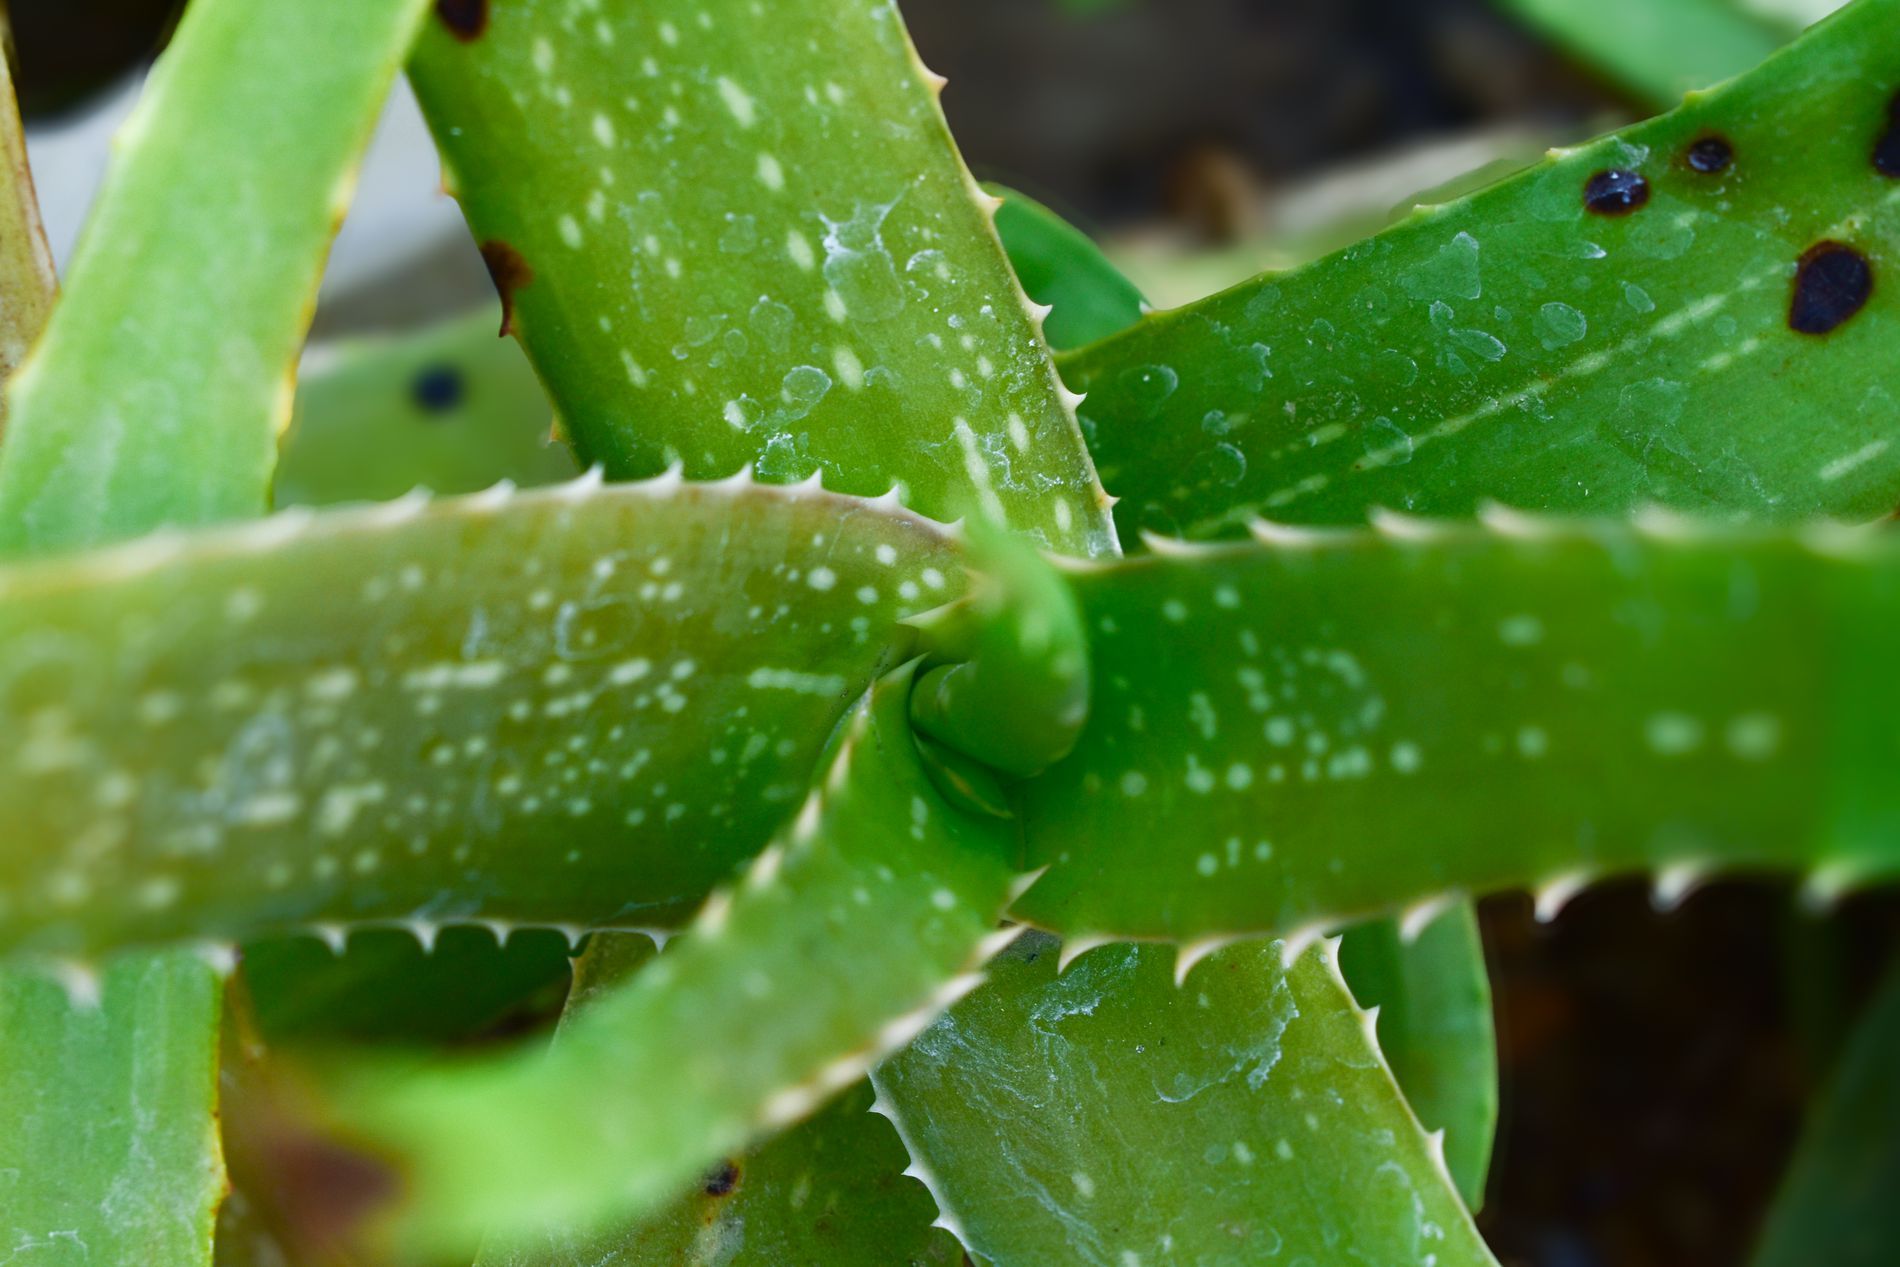
Mature aloe
The image shows a close-up of an aloe vera plant with thick green leaves that have spiky edges. Some leaves have small white spots and a few dark patches. The background is blurred.
This photo shows a mature aloe plant against a blurry background. The lighting is natural and bright, clearly showing the details of the plant. The predominance of green color throughout the photo gives it a beautiful and soothing effect. The overall atmosphere of the photo is simple, highlighting the beauty of the aloe plant.
Labels: Plant, Aloe, Leaf, Blurry Background
Camera: NIKON CORPORATION NIKON D3400
Lens: 18.0-55.0 mm f/3.5-5.6
Aperture: F9
Exposure: 1/200 sec
ISO: 100
Focal length: 55.0 mm